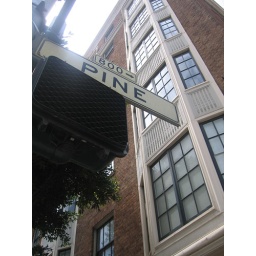
Random street sign in San Fran.